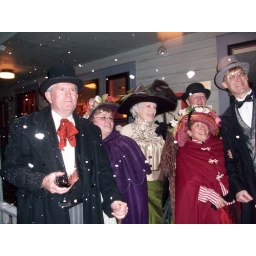
February 26, 2010 - Event celebrating installation of reproduction early Westinghouse street lamps in downtown Lenox, MA